Expiration date

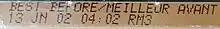
A best before date used on the bottom of a box in Canada

The Canadian Food Inspection Agency produces a " Guide to Food Labelling and Advertising" which sets out a "Durable Life Date". The authority for producing the guide comes from the Food and Drugs Act. The guide sets out what items must be labelled and the format of the date. The month and day must be included, and the year if necessary. The format must be year/month/day (with 2- or 4-digit year).